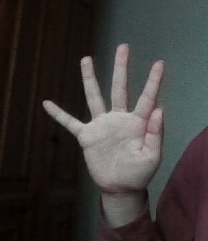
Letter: sheen